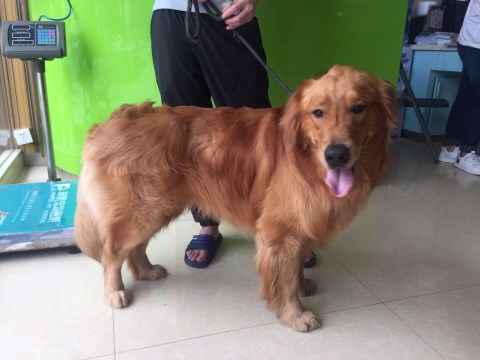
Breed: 5355-n000126-golden_retriever